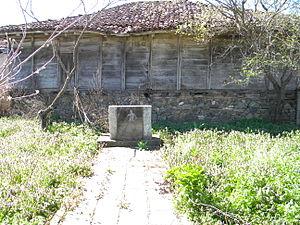
Krali Bimbalov est un lutteur bulgare spécialiste de la lutte gréco-romaine. Il participe aux Jeux olympiques d'été de 1960 et aux Jeux olympiques d'été de 1964 en combattant dans la catégorie des poids mi-lourds. Il remporte la médaille d'argent.